Anta Rugāte

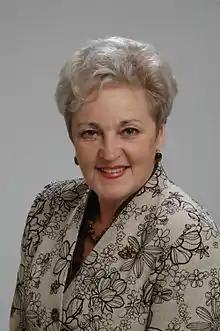
Anta Rugāte

Anta Rugāte (born "Antonija Lūriņa"; April 16, 1949 in Rundēni parish) is a Latvian journalist and politician. Rugāte served as a deputy of the Saeima.